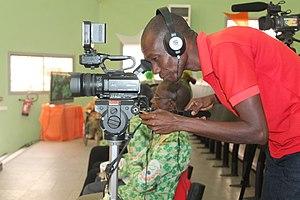
Un cadreur, également appelé caméraman ou opérateur de prise de vues, est aux commandes d'une caméra lors d'une prise de vues pour le cinéma, la télévision et plus largement l'audiovisuel, qu'il s'agisse de films ou de téléfilms, de documentaires ou d'émissions, en direct ou non. Il est responsable du cadrage, contrôlé par le viseur de caméra et le guidon ou les manivelles du trépied, soit sous les indications ou recommandations d'un réalisateur, soit de sa propre initiative.
Un cadreur, également appelé caméraman ou opérateur de prise de vues, est aux commandes d'une caméra lors d'une prise de vues pour le cinéma, la télévision et plus largement l'audiovisuel, qu'il s'agisse de films ou de téléfilms, de documentaires ou d'émissions, en direct ou non. Il est responsable du cadrage, contrôlé par le viseur de caméra et le guidon ou les manivelles du trépied, soit sous les indications ou recommandations d'un réalisateur, soit de sa propre initiative.